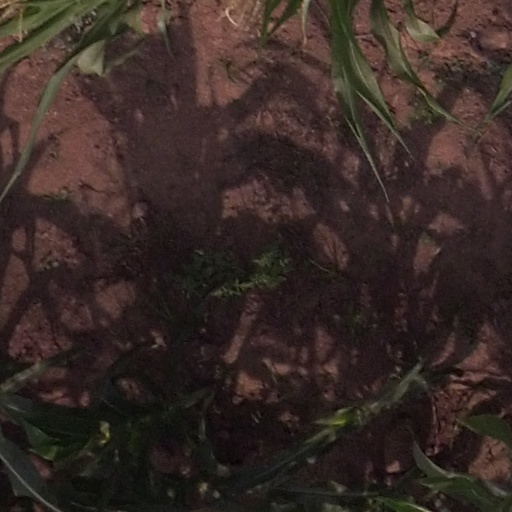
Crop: maize; corn